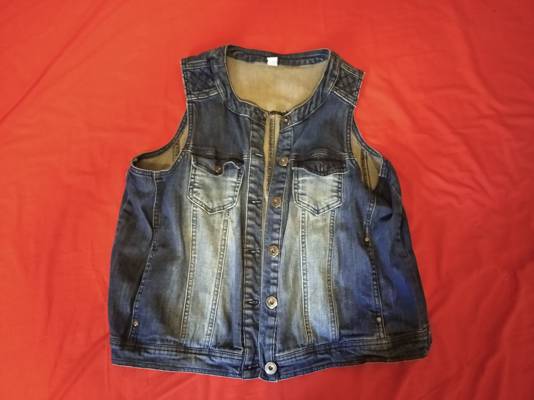
Waste category: clothes